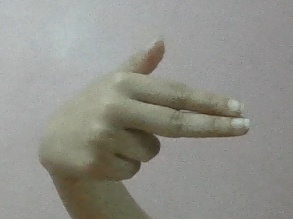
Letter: ghain